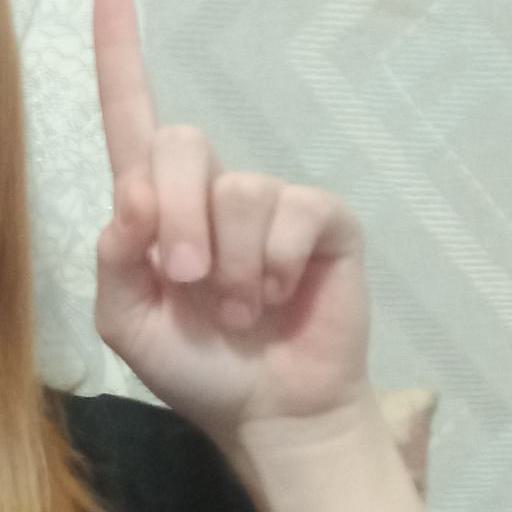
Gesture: one